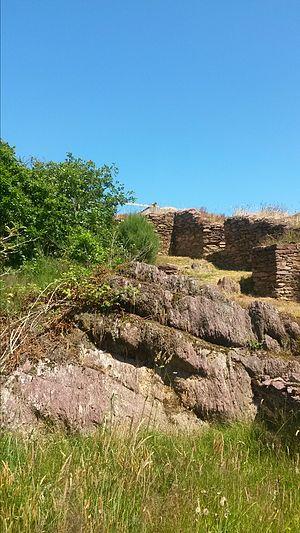
Le château fort de Boutavent est situé sur la commune d'Iffendic, France.